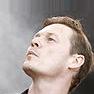
Age: 38